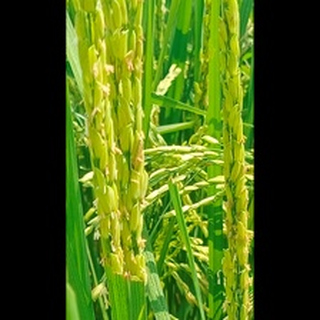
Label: healthy_rice